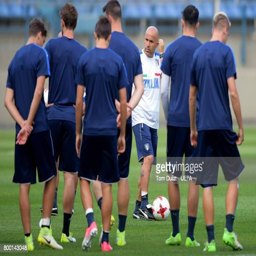
head coach of athlete looks on during a training session